Glasgow Queen Street railway station

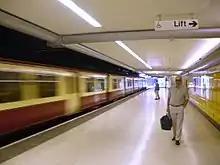
Low level station (2005).

Platforms 8 and 9 comprise the Low Level station and it is the most central stop on the North Clyde Line of the Glasgow suburban electric network. Trains run frequently between Helensburgh on the Firth of Clyde, Balloch and suburban Milngavie to Airdrie, on the eastern edge of the Greater Glasgow conurbation and onward to Edinburgh via Bathgate and Livingston. The line is electrified; the fleet operating this route are Class 318s, Class 320s and Class 334s.